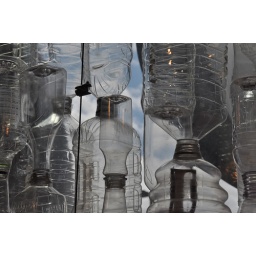
Museum Of Glass, Tacoma, Washington, Plastic bottles in window of studio room